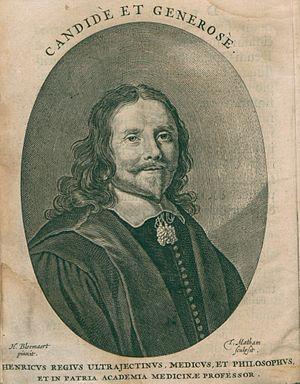
Hendrik De Roy, latinisé en Henricus Regius, né le 29 juillet 1598 à Utrecht, mort le 19 février 1679 à Utrecht, est un philosophe et médecin néerlandais. Son nom est souvent traduit en français par Henri Le Roy. Médecin, il fut l'un des premiers à admettre la circulation du sang. Philosophe allié fidèle, puis opposant, de Descartes, il donne une interprétation personnelle de la pensée cartésienne. Ses considérations sur le lien « organique » du corps et de l'esprit, son refus d'accepter les idées innées, l'intellect pur et la nature « substantielle » de l'âme en font un précurseur de Spinoza. Karl Marx le mentionnera dans La Sainte Famille comme l'un des premiers ancêtres du matérialisme français.